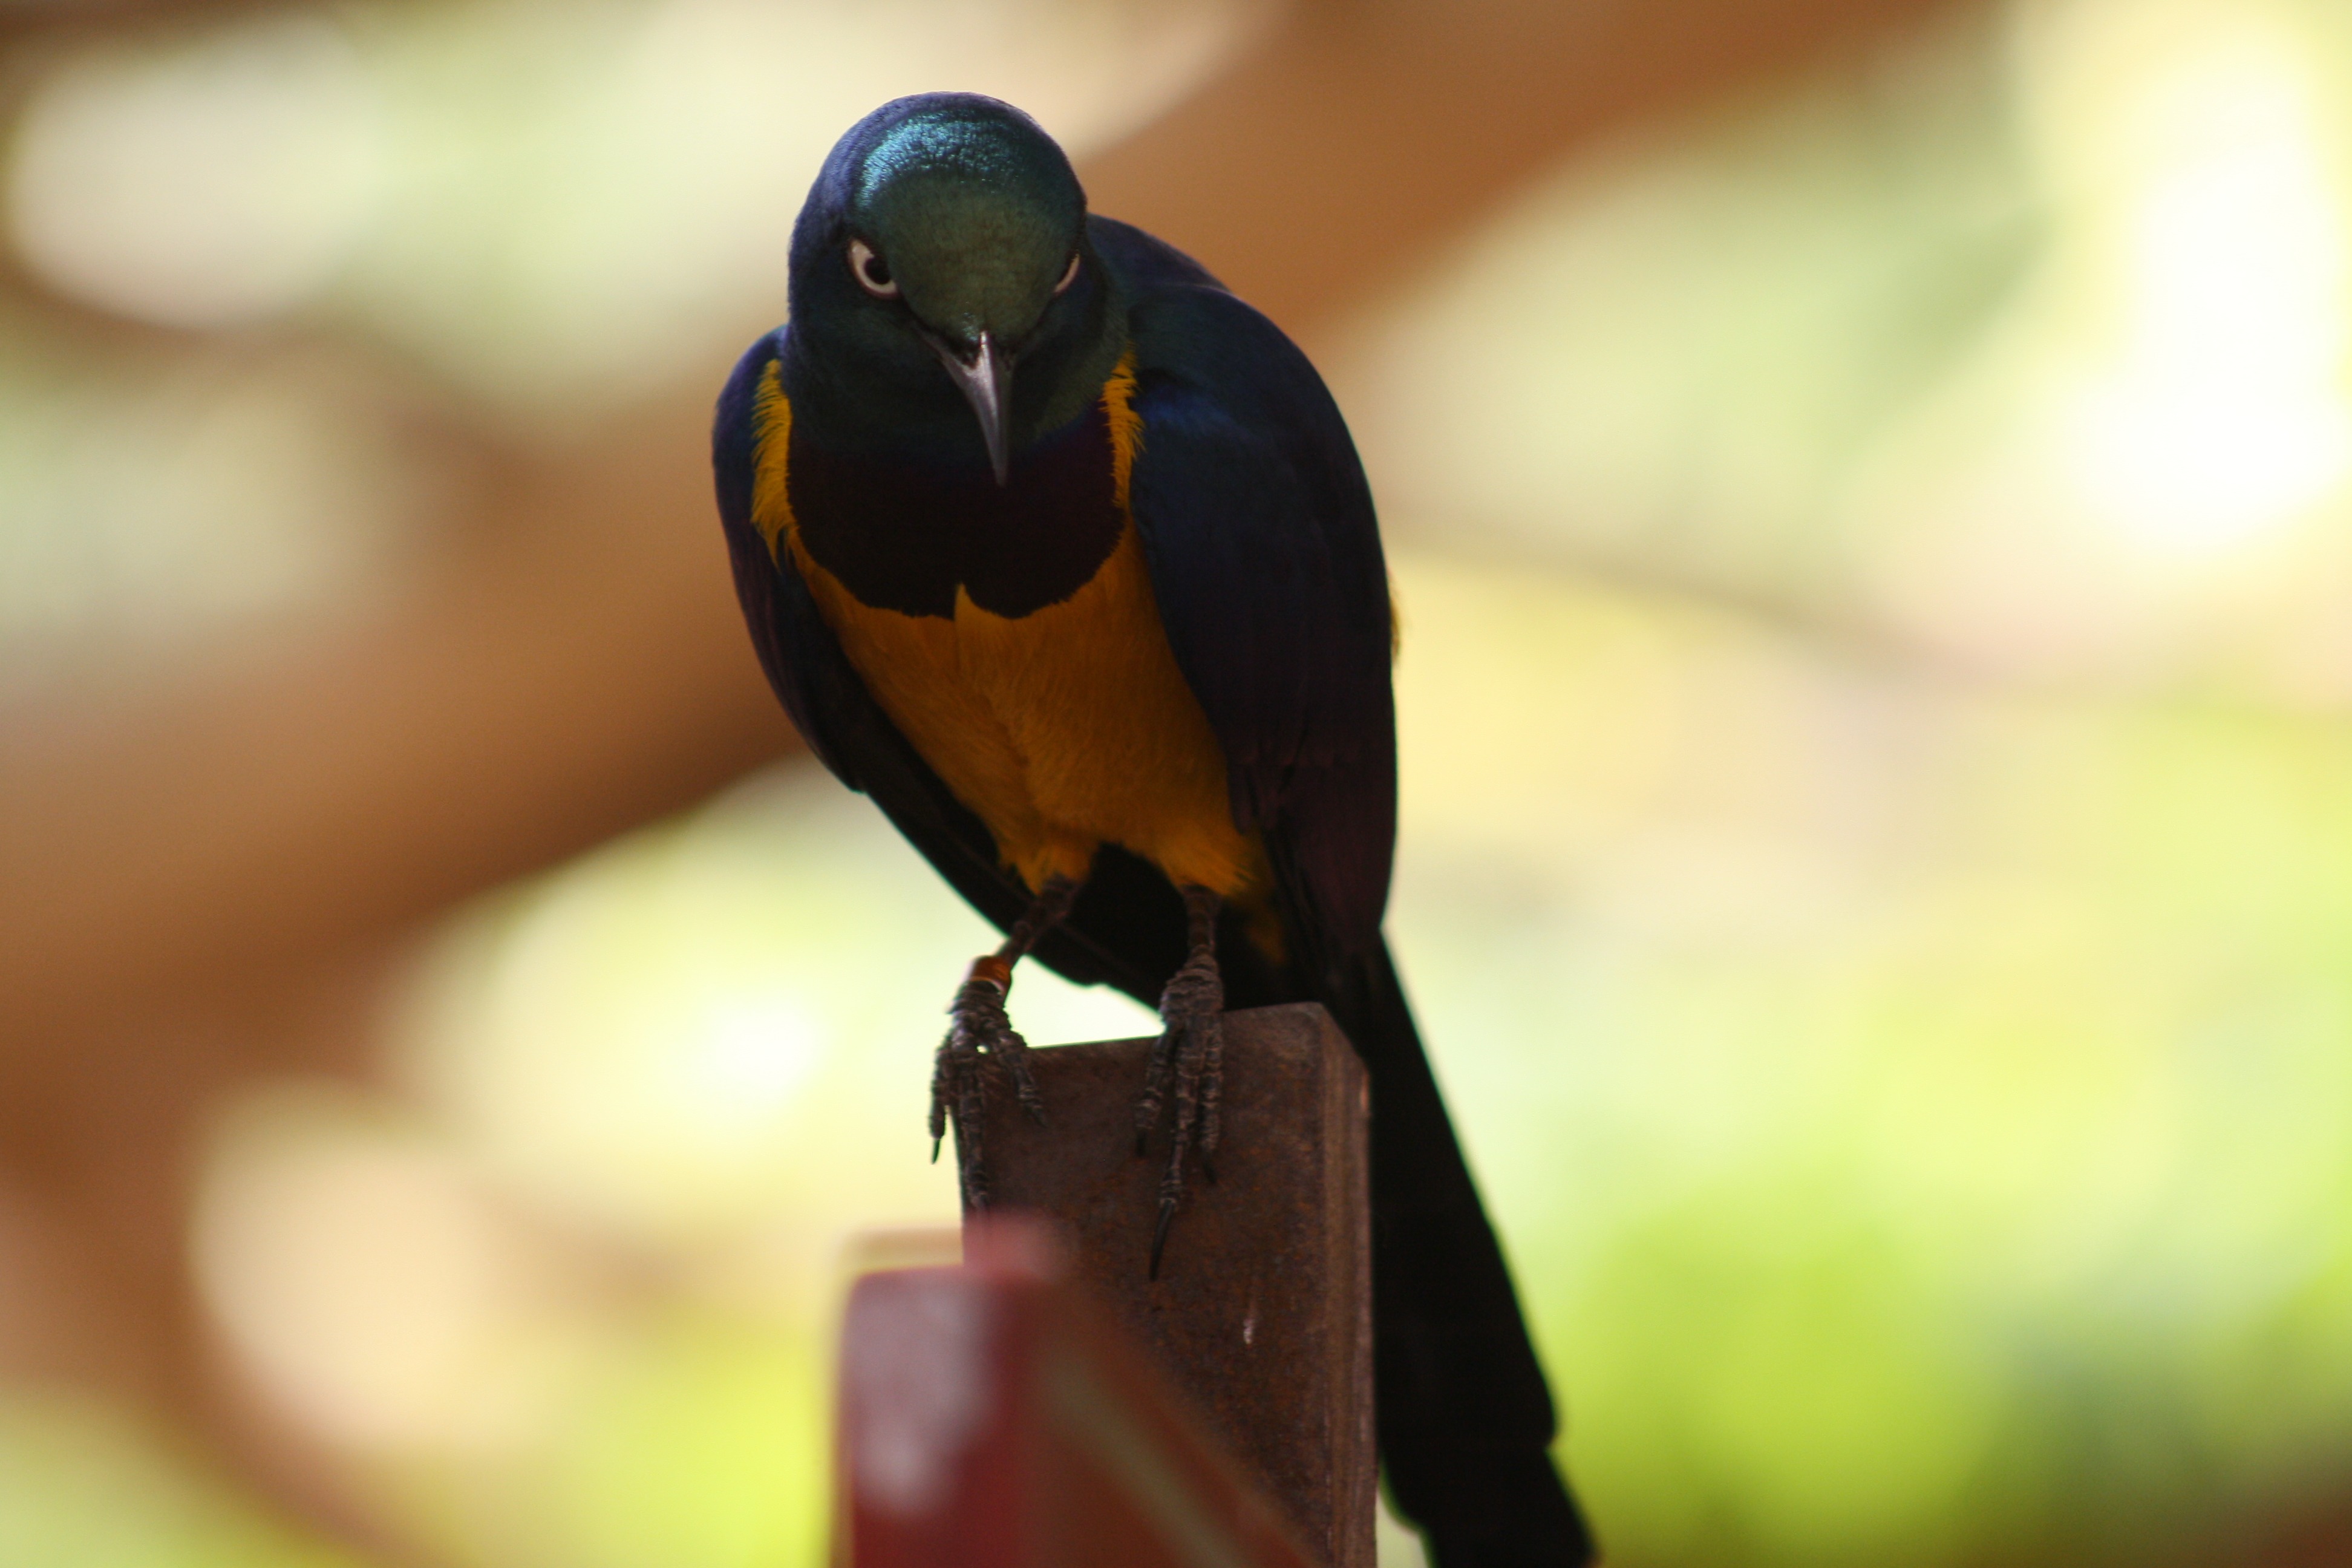
nature, bird, wildlife, green, beak, colorful, fauna, close up, vertebrate, parrot, parrots, toucan, macro photography, tiefensch rfe, perching bird